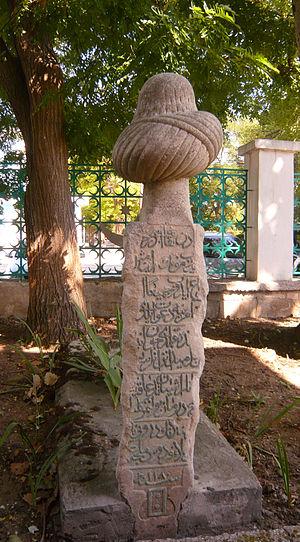
La mosquée Djouma-Djami, ou mosquée du Vendredi ou encore mosquée du khan tatar, est une mosquée située à Eupatoria, en Crimée. Elle a été fondée par le khan Devlet Ier et construite entre 1552 et 1564, peut-être selon les plans de l'architecte turc Sinan, à l'époque où la contrée était vassale de l'Empire ottoman.